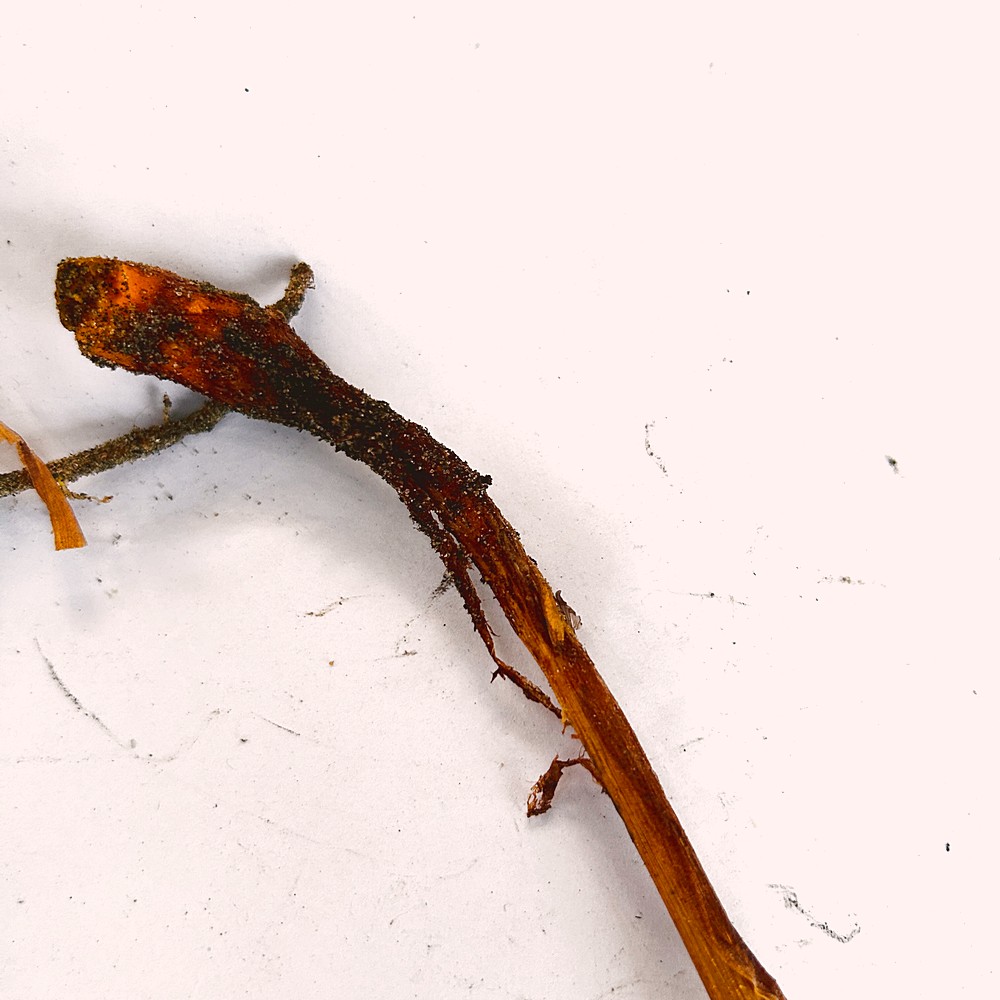
Label: Rhizome Disease Root